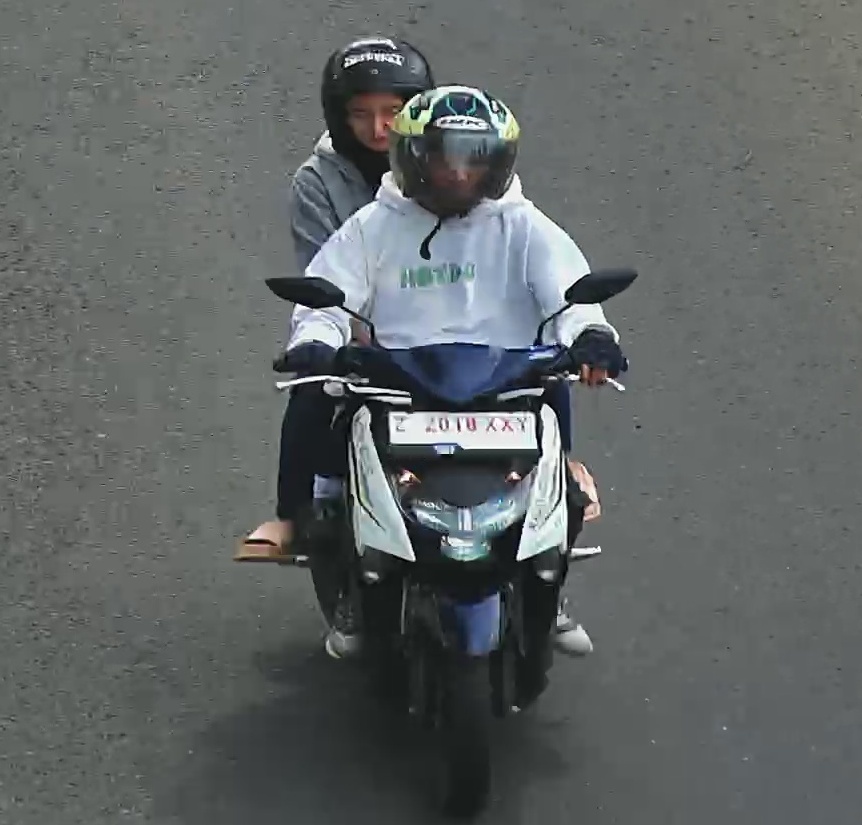
person-with-helmet: 2
person-without-helmet: 0